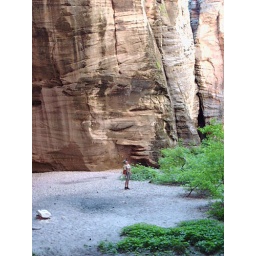
walls in a side canyon